45×90 points

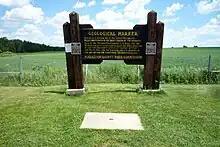
The original marker for the 45×90 point in Wisconsin; the sign was later amended to explain that a marker had been placed on the real location, approximately away.

The best-known and most frequently visited such point is , which is above sea level in the town of Rietbrock, Wisconsin near the unincorporated community of Poniatowski. A grand board and precise metal ground marker was placed by the Marathon County Park Commission, only to be relocated slightly and restored to visitor access since September 12, 2017.